Provincial Highway 9 (Taiwan)

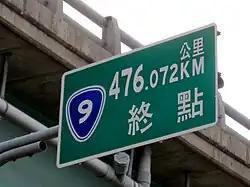
Sign of the south end.

Provincial Highway 9 is an important highway across eastern Taiwan from Taipei City to Fangshan, Pingtung, Pingtung County. This provincial highway, at 453.851 km long, is the second-longest provincial highway in Taiwan and passes the regions of Taipei City, New Taipei City, Yilan County, Hualien County, Taitung County and Pingtung County.